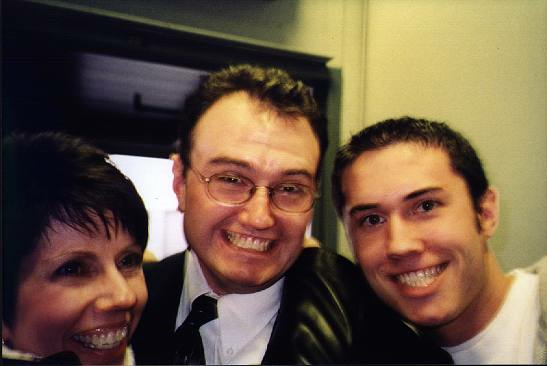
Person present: Yes